Colin Moon

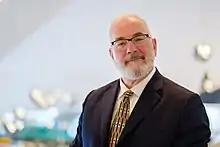
Colin Moon at the Data of Tomorrow Conference 2017

Colin Moon moved to Malmö, Sweden in the 1980s. Since the 1990s he has been a business speaker in intercultural communication, specialising in Sweden, the Swedes and their peculiarities within a business context. Colin has also written books on telephone and mail-writing skills for business people.